Nissan Cabstar

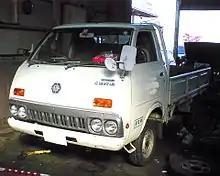
F20-series Nissan Cabstar

The F20 Nissan Homer, introduced in January 1976, was also sold as the Nissan Datsun Cabstar in Japan. Both ranges were sold with either a 1.5 (J15) or a 2.0 liter (H20) petrol inline-four or with the 2.2 liter SD22 diesel engine.